Jangalpara

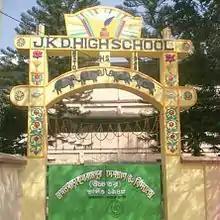
Jangalpara Krishnarampur Deshpran High School

Jangalpara Krishnarampur Deshapran High School is a coeducational higher secondary school at PO Jangalpara Bazar. It has facilities for teaching Bengali, English, Sanskrit, Arabic, history, philosophy, economics, geography, mathematics, physics, chemistry and bio-science.